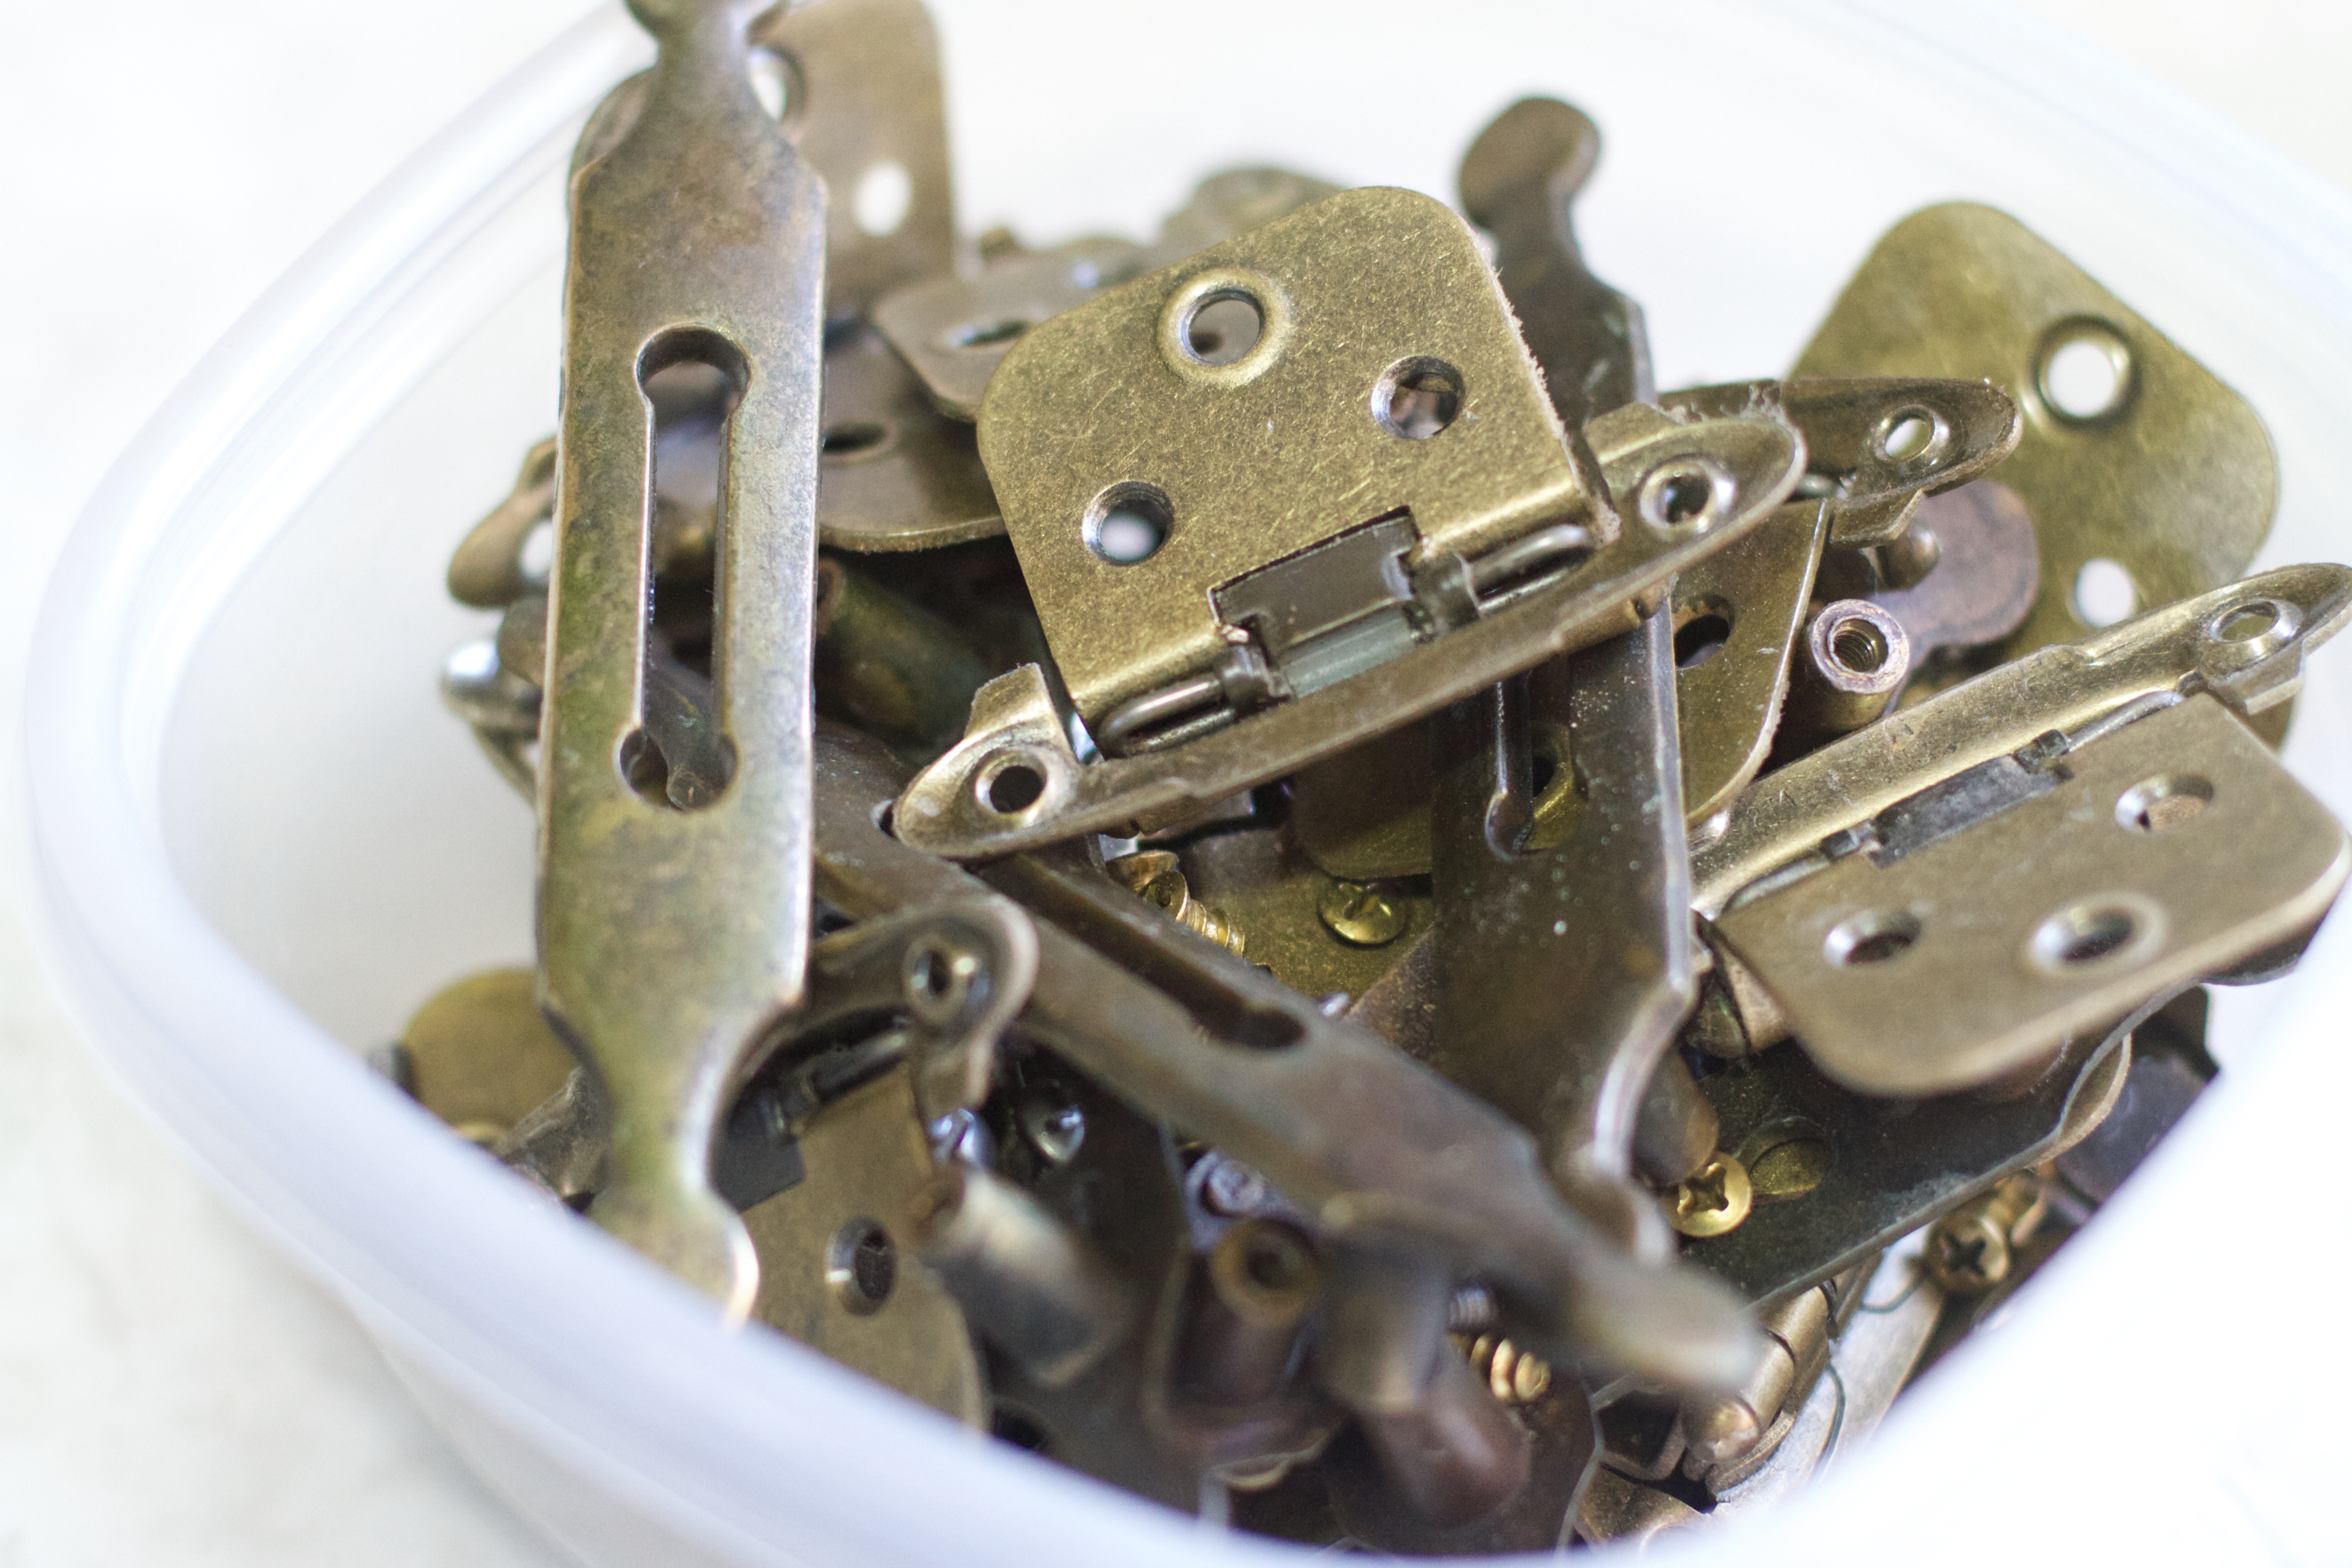
brass